Preclinical imaging

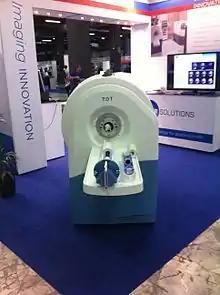
7T cryogen free preclinical MRI imaging system – this shows the MRS 7000 series

Preclinical imaging is the visualization of living animals for research purposes, such as drug development. Imaging modalities have long been crucial to the researcher in observing changes, either at the organ, tissue, cell, or molecular level, in animals responding to physiological or environmental changes. Imaging modalities that are non-invasive and "in vivo" have become especially important to study animal models longitudinally. Broadly speaking, these imaging systems can be categorized into primarily morphological/anatomical and primarily molecular imaging techniques. Techniques such as high-frequency micro-ultrasound, magnetic resonance imaging (MRI) and computed tomography (CT) are usually used for anatomical imaging, while optical imaging (fluorescence and bioluminescence), positron emission tomography (PET), and single photon emission computed tomography (SPECT) are usually used for molecular visualizations.